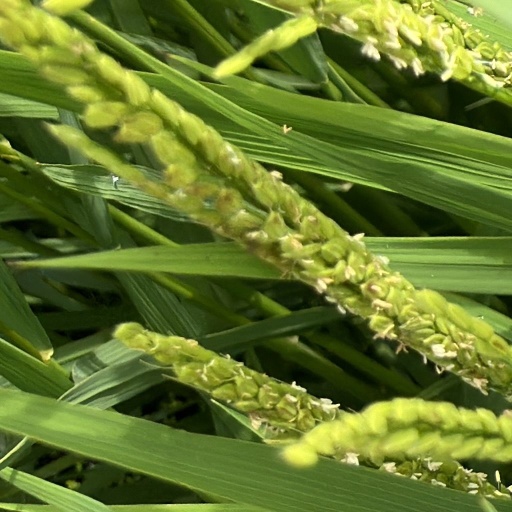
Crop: rice